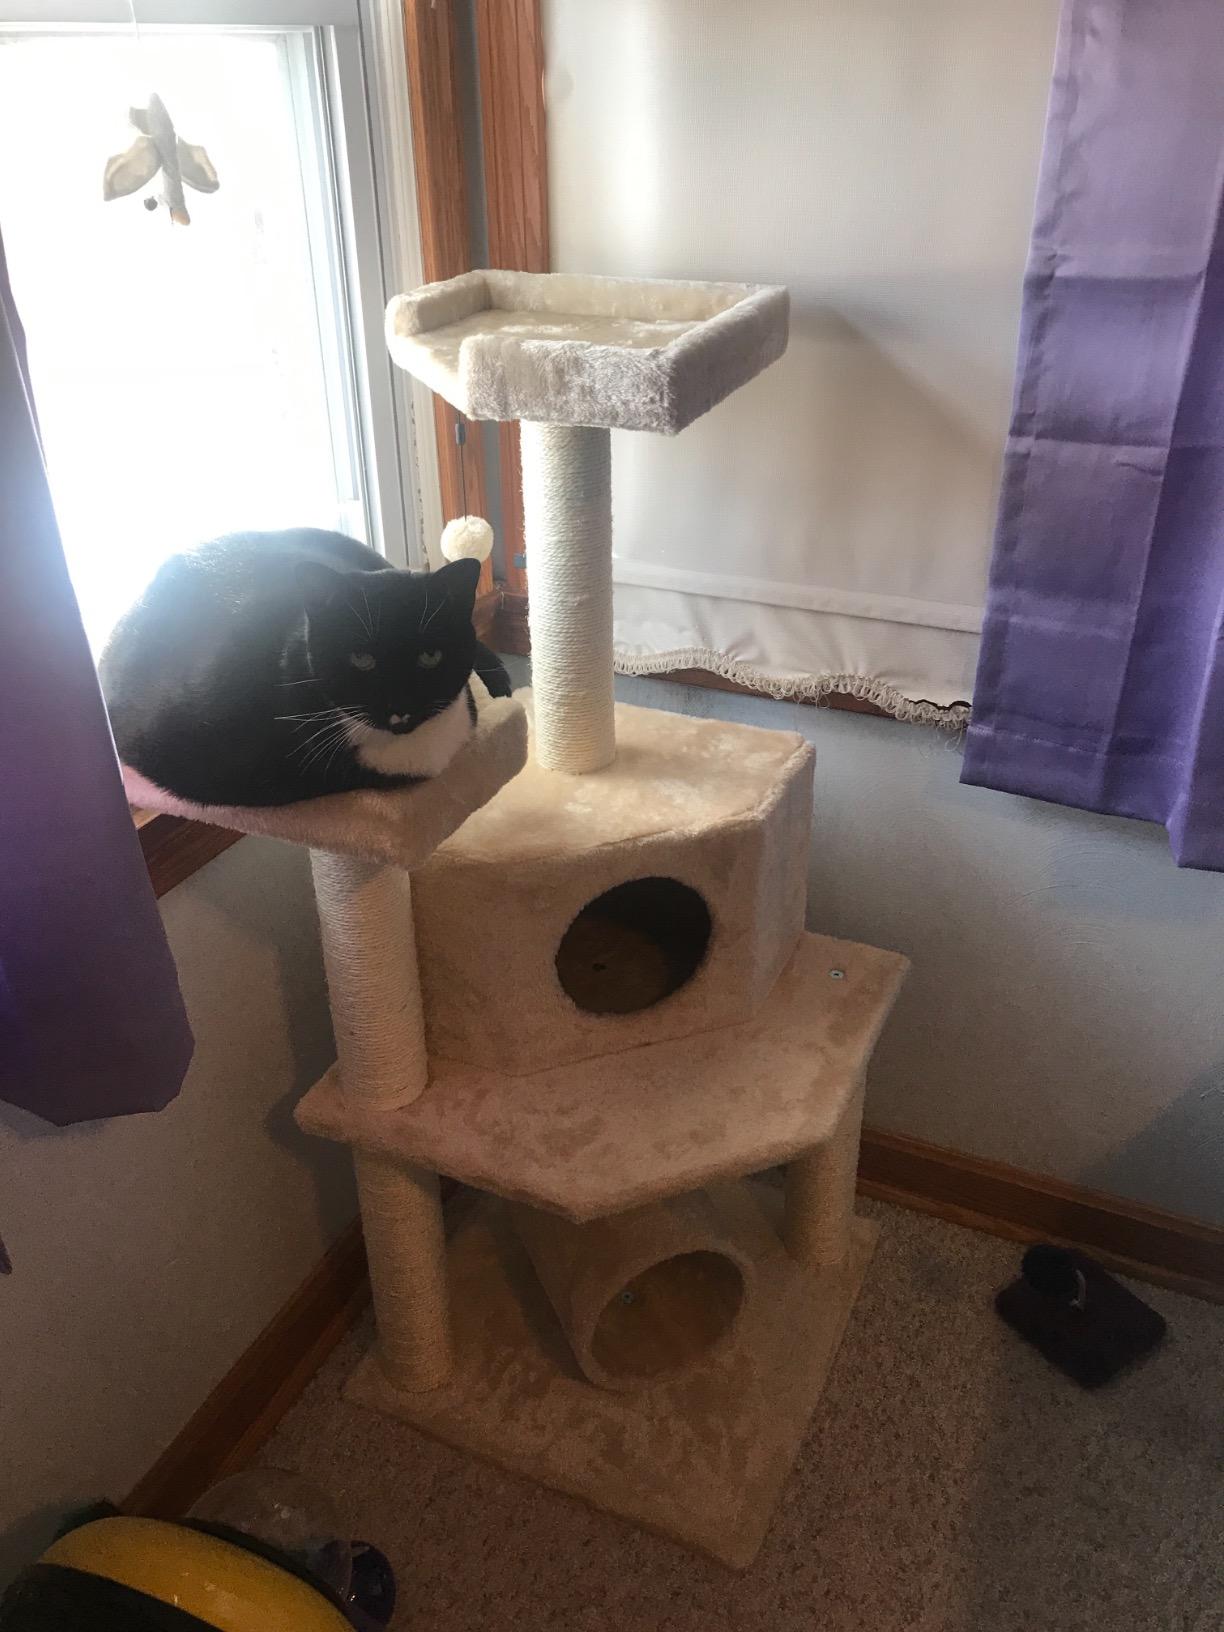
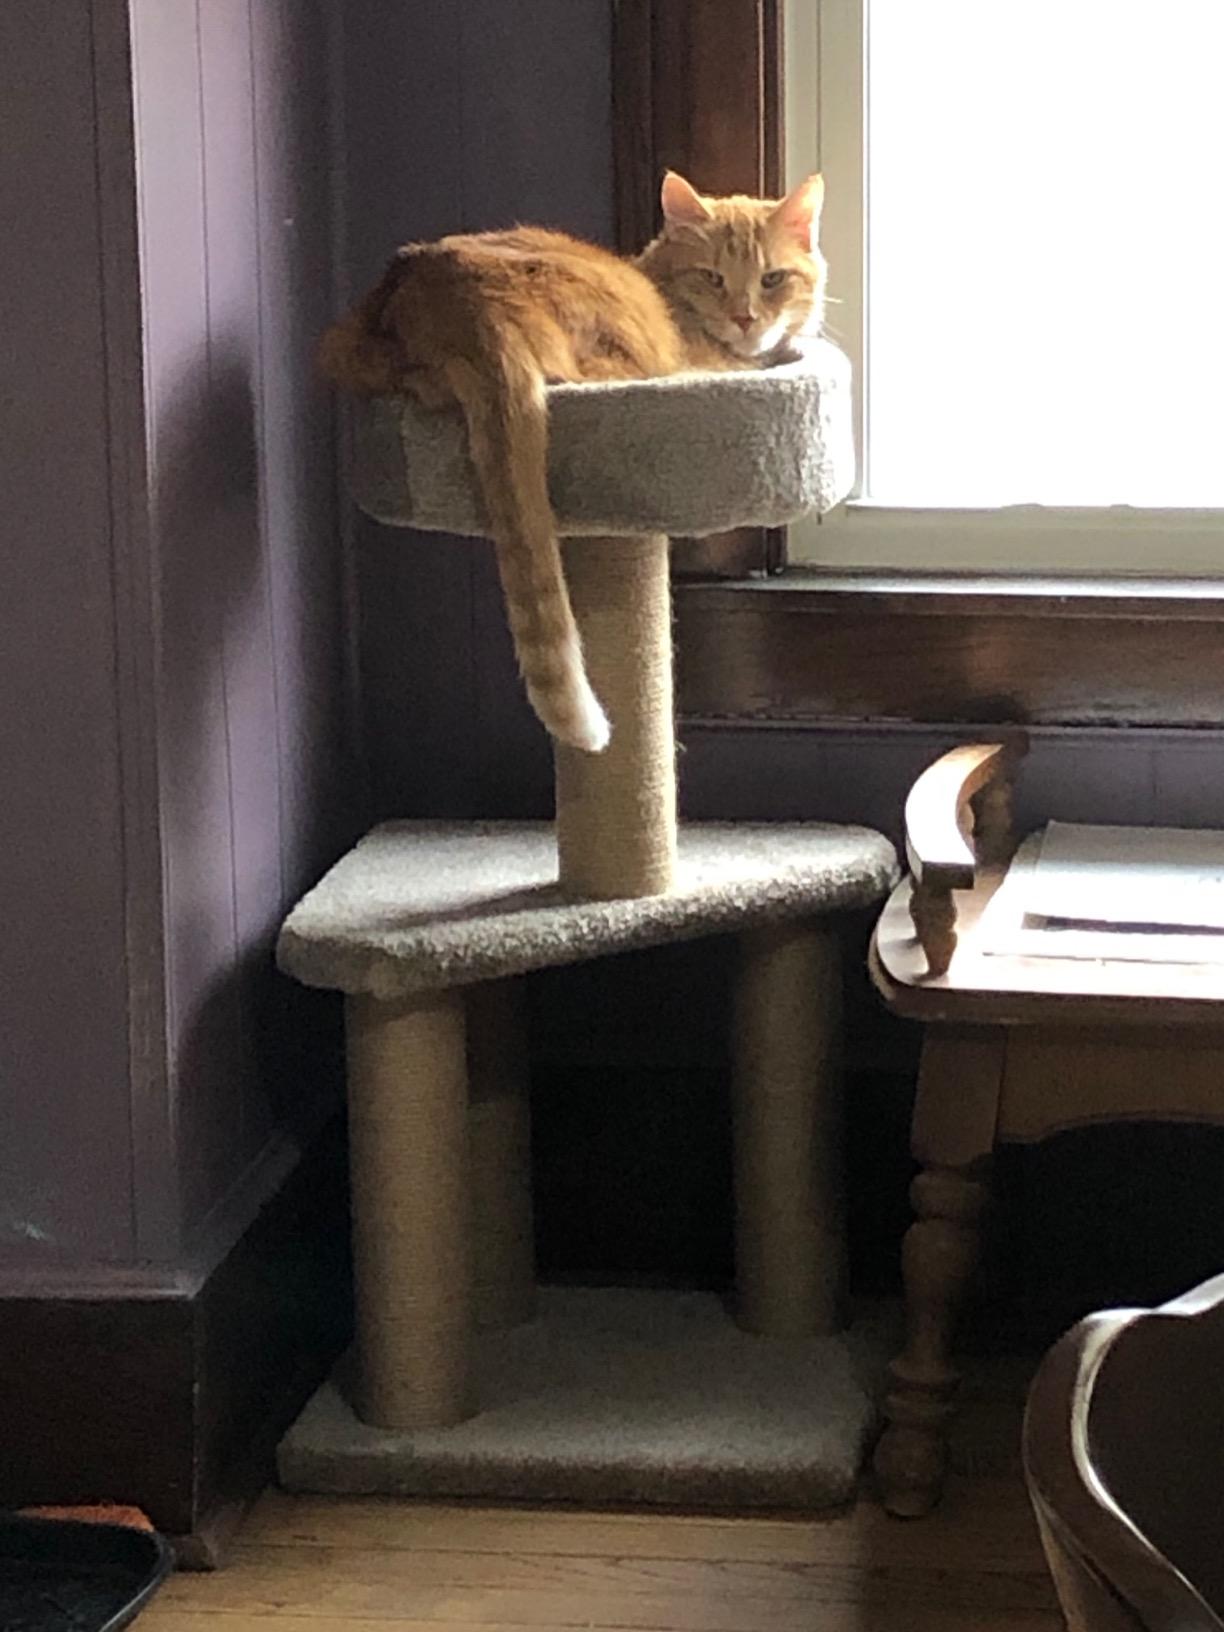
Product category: items_cat tree
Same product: no